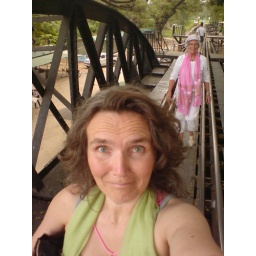
Day 56 2nd. 2 generation on the bridge over the river kwai